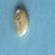
Maize quality: Bad